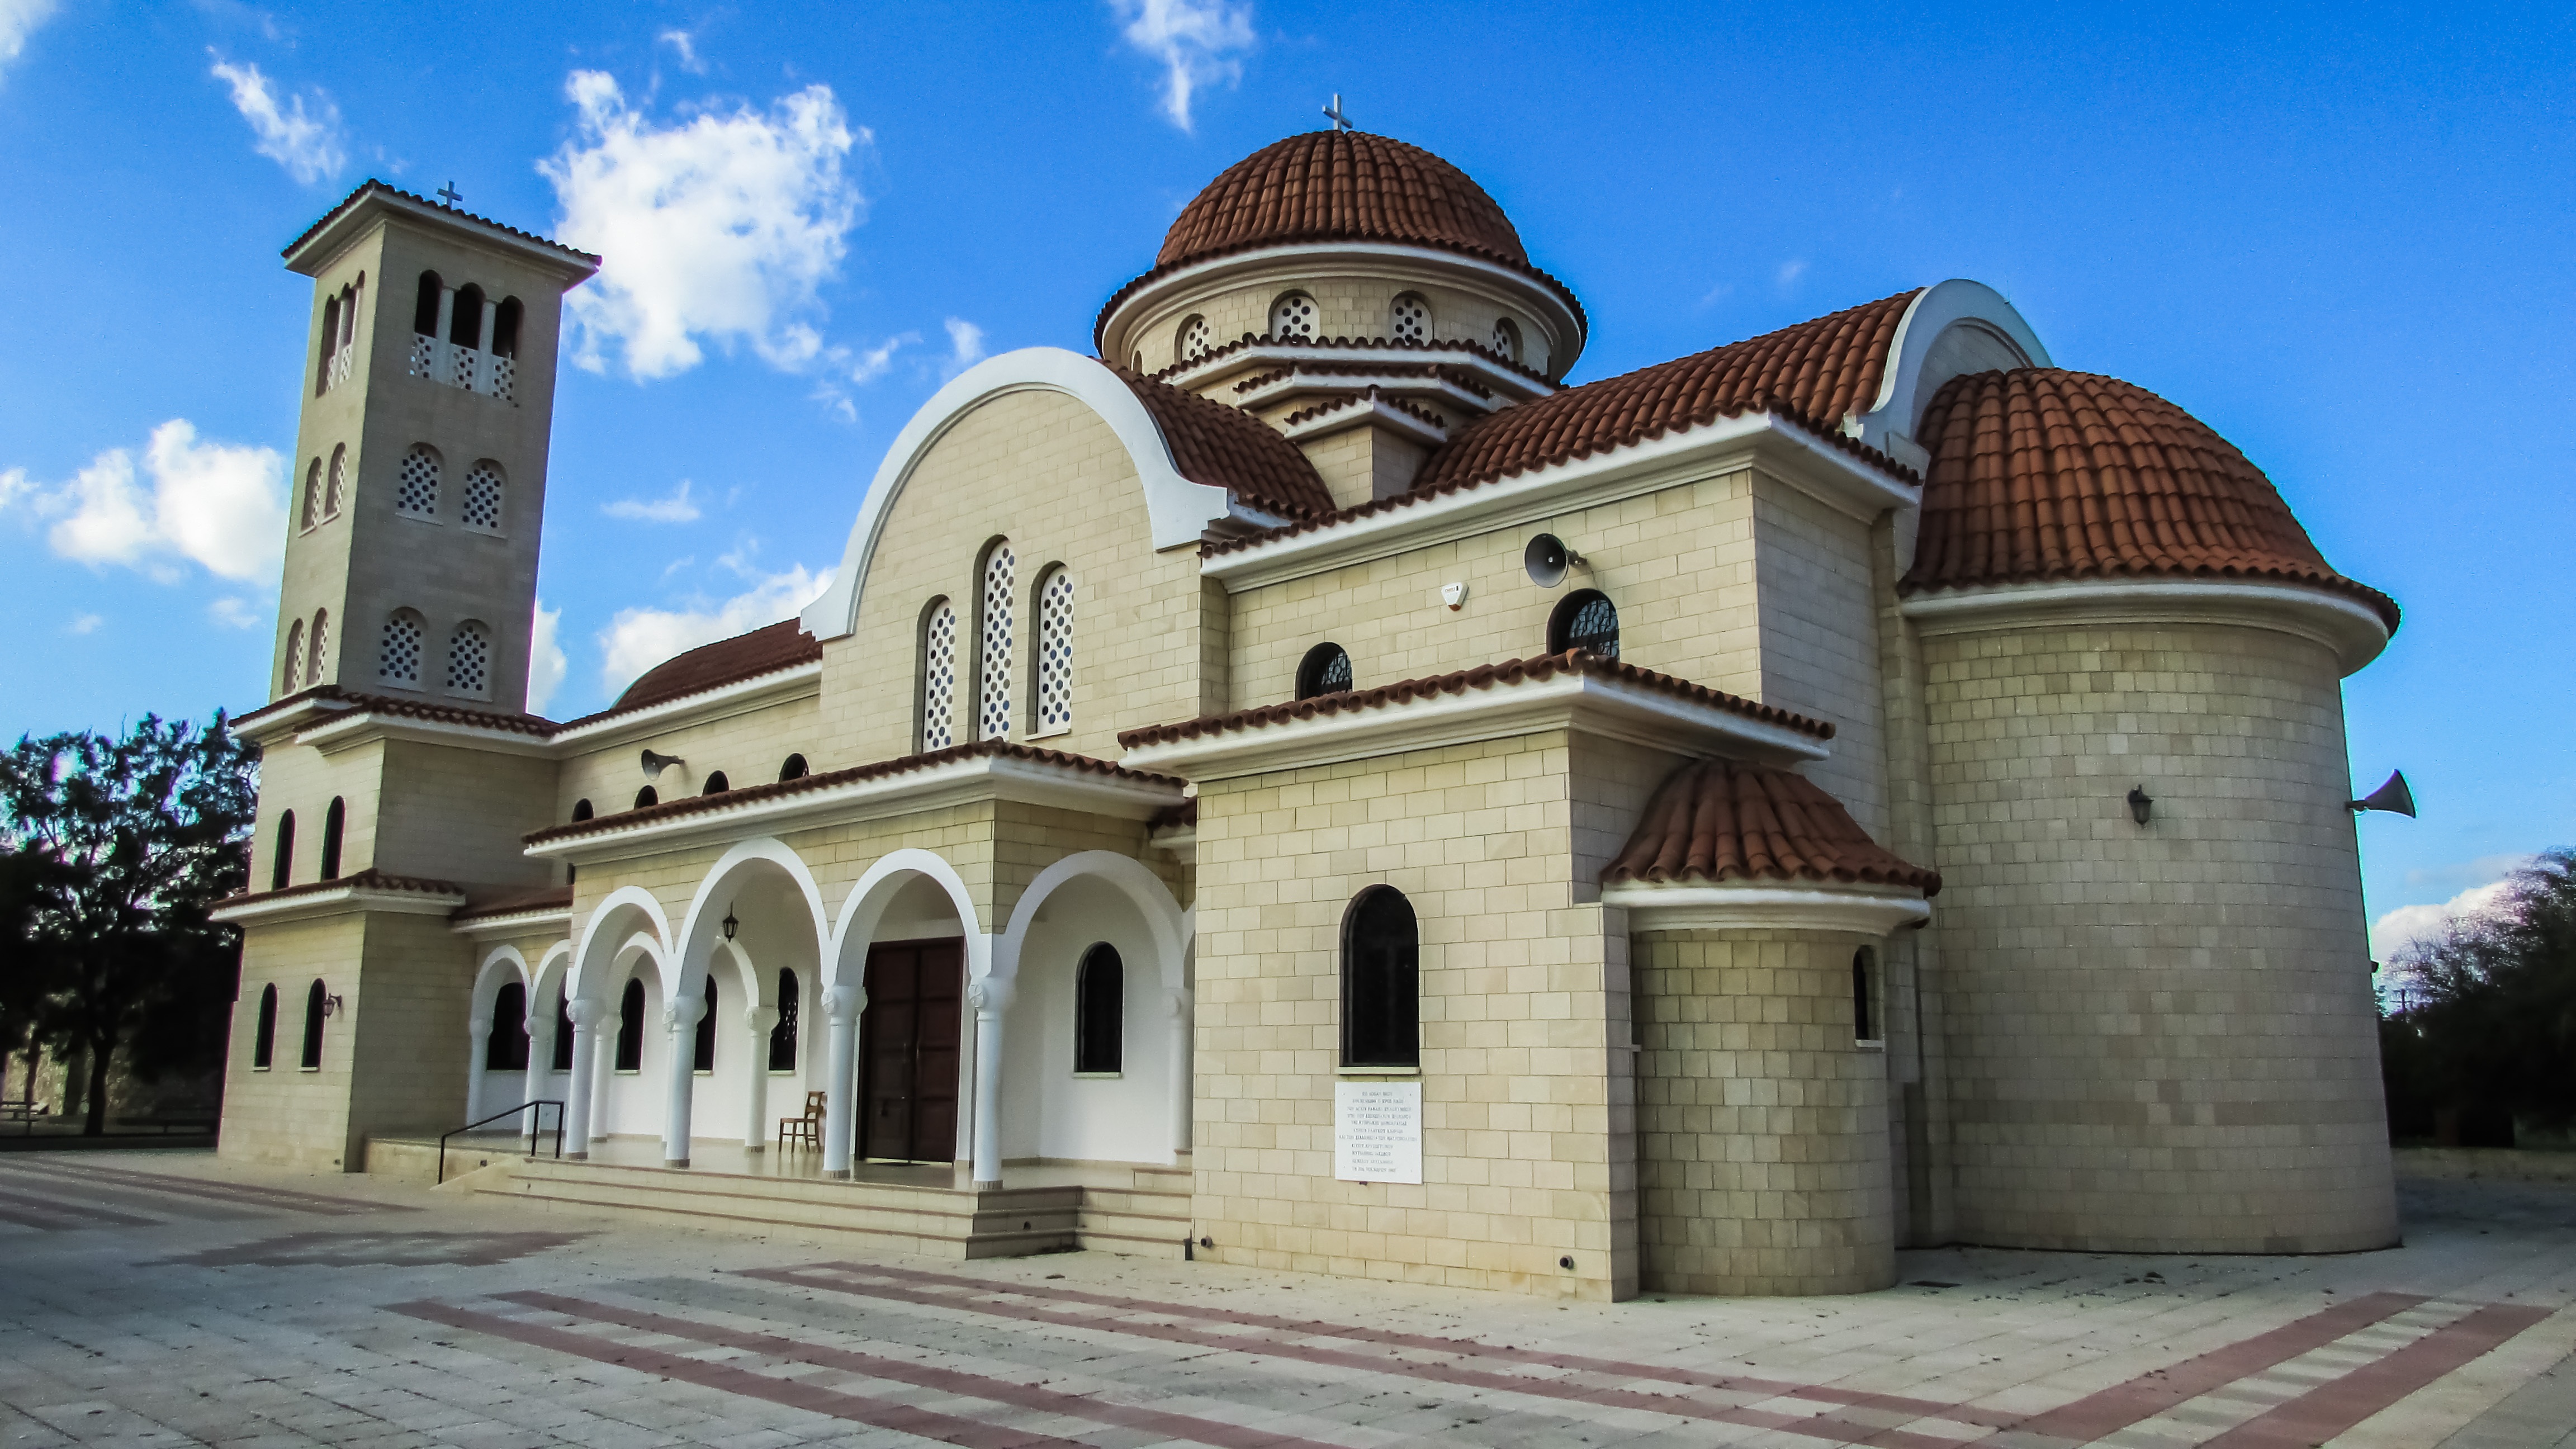
building, facade, church, chapel, place of worship, monastery, mosque, synagogue, orthodox, basilica, cyprus, xylotymbou, historic site, ayios rafael, byzantine architecture, spanish missions in california